Ben Geraghty

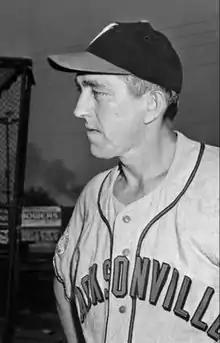
Geraghty as manager of the Jacksonville Braves in 1953

Benjamin Raymond Geraghty (July 19, 1912 – June 18, 1963) was an American infielder in Major League Baseball and one of the most successful and respected minor league managers of the 1950s.